Small Cajal body specific RNA 11

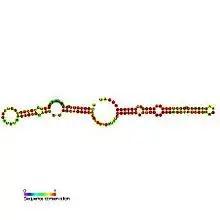
Predicted secondary structure and sequence conservation of SCARNA11

In molecular biology, Small Cajal body specific RNA 11 (also known as scaRNA11 or ACA57) is a small nucleolar RNA found in Cajal bodies.